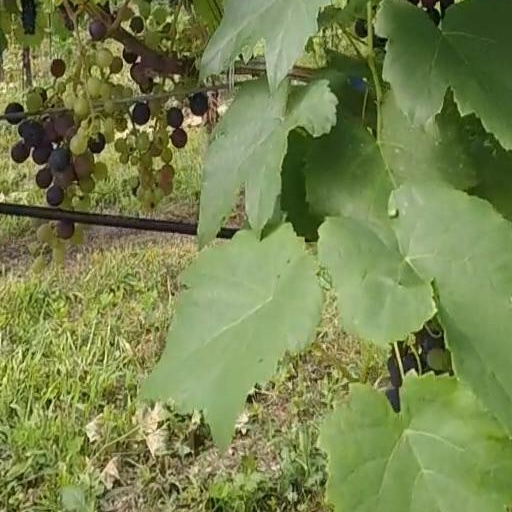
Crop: grape